Theodore Sedgwick (diplomat)

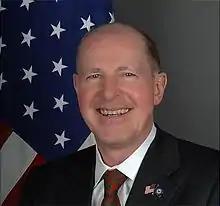

Theodore "Tod" Sedgwick is the former US Ambassador to the Slovak Republic from 2010 to 2015 and President and CEO of Sedgwick Publishing Co. (1987–2010). Since 2015, he is a Fellow at the Transatlantic Center at The Johns Hopkins School of Advanced International Study and a Senior Fellow at the Center for the Study of the Presidency and Congress.